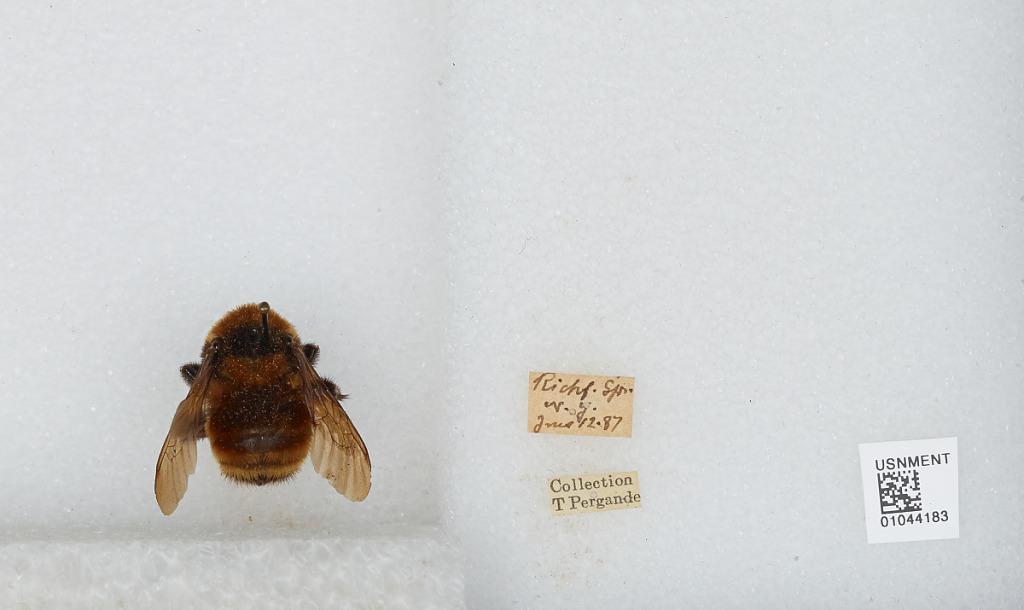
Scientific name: Bombus sp.
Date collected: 1887-6-12
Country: United States
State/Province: New York
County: Otsego
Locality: Richfield Springs
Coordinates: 42.8534, -74.9854